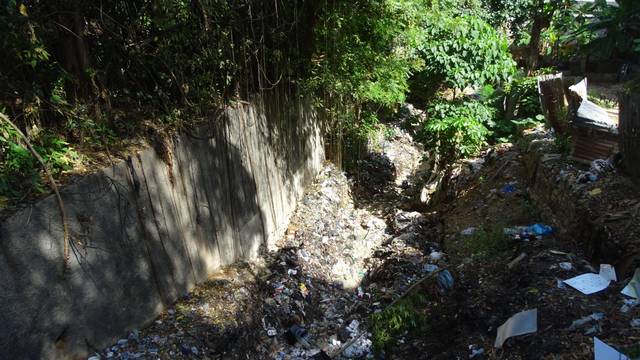
Region: Haiti
Coordinates: 18.528, -72.329